Kim Tae-ho (television director)

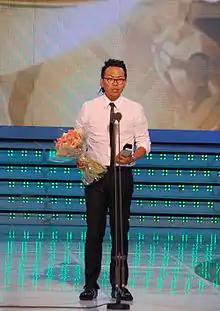
Kim in 2009

Kim graduated from Korea University. In July 2009 he married his wife, a make-up artist. Their son was born in December 2014.